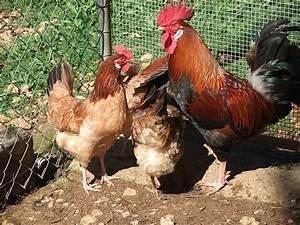
chicken